Ramsbottom

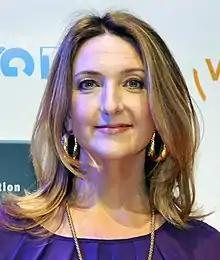
Victoria Derbyshire, 2011

The area is covered by the "Bury Times", "Lancashire Telegraph" and "Rossendale Free Press" newspapers.